The Reno, Manchester

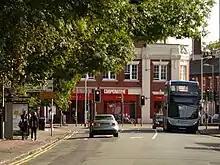
Moss Lane East today

The Reno was a late night club in Moss Side, Manchester, England. The Reno and the Nile (upstairs from the Reno) were Manchester's most famous drinking clubs for the city's West Indian community and played a key role in the development of black culture in the city.